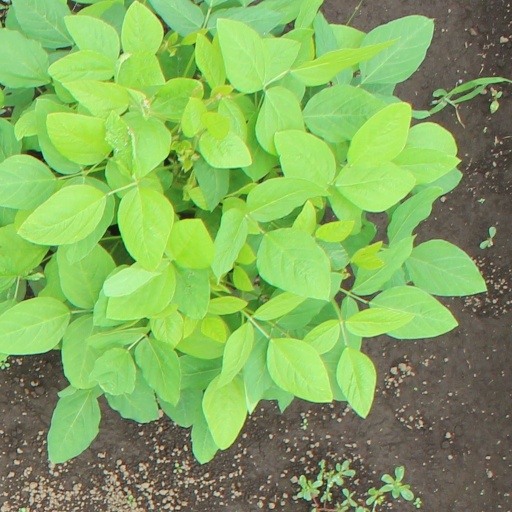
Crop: soybean